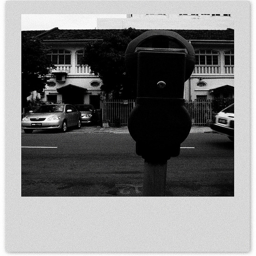
A parking meter sitting on the side of a street near a building.
A black and white image of a parking meter along the street.
A very close up view of a parking meter by the road.
Black and white photo of parking meter across street from building.
A black and white photo of a parking meter on the other side of the road from a large building with cars coming from it.